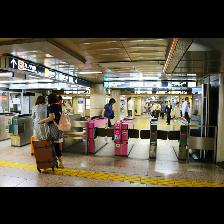
Label: Human